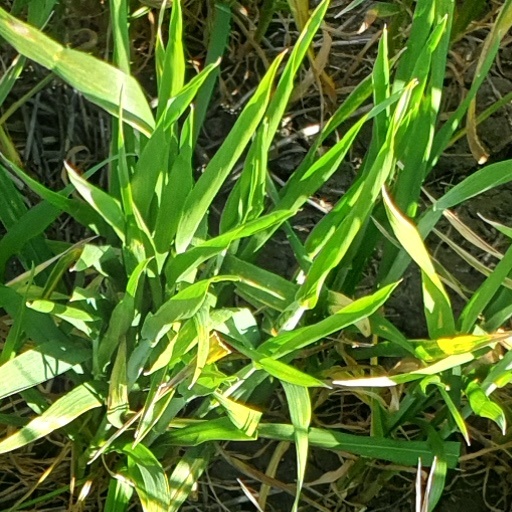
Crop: wheat